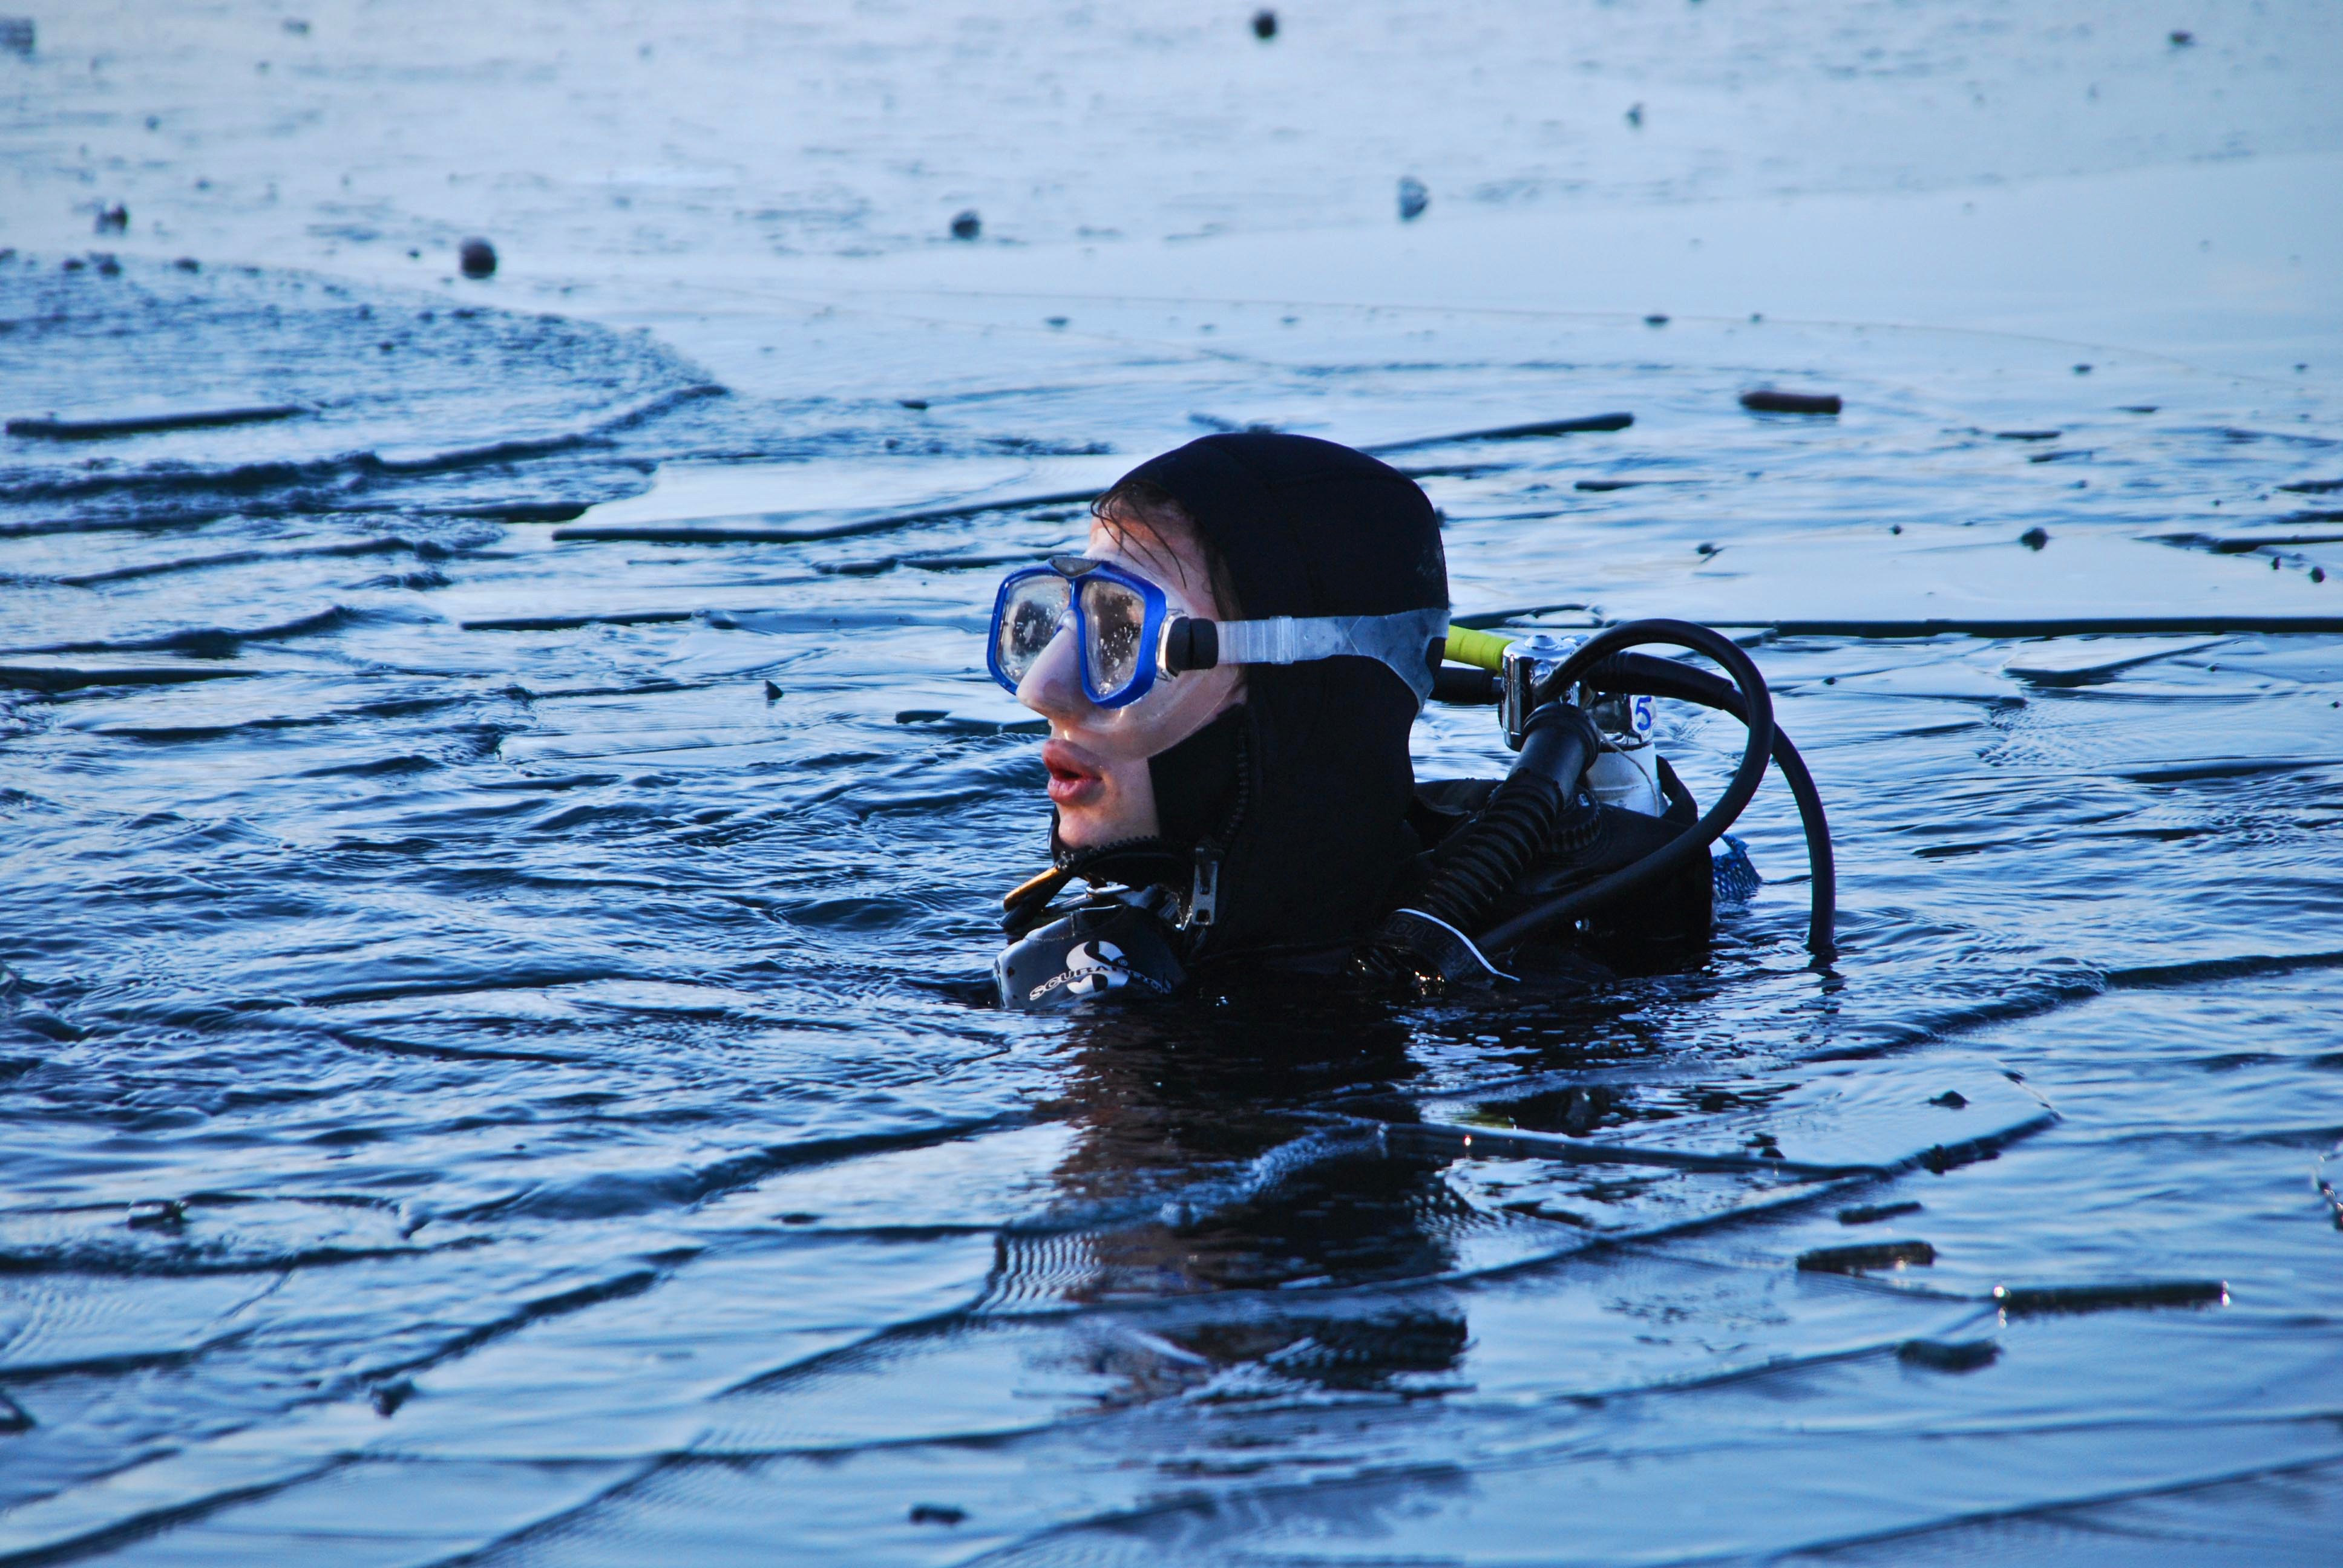
man, sea, water, outdoor, ocean, person, snow, cold, winter, people, sky, wave, lake, male, ice, reflection, holiday, frozen, blue, black, new year, season, men, slovenia, scuba diving, velenje lake